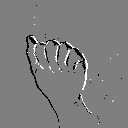
ASL letter: a